Great Northern Expedition

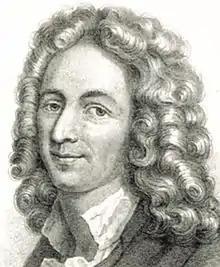
Louis de l'Isle de la Croyere

On the suggestion of the astronomer Joseph Nicolas Delisle (1688–1768), the Academy of Sciences entrusted the job of astronomical and geographic metrology to Delisle's younger brother, Louis de l'Isle de la Croyère (1690–1741). Louis had been working at the academy as an adjunct for astronomy. In 1727 he was promoted to professor and was sent on a three-year exploration survey of Arkhangelsk and the Kola Peninsula, giving him some experience in exploration expeditions.